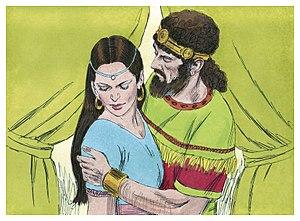
Illustration biblique du livre de la Second Book of Samuel chapitre 11 עברית: 11 האיור המקראי של change me! פרק हिन्दी: {{{hi}}} अध्याय change me! की पुस्तक की बाइबिल चित्रण Bahasa Indonesia: Ilustrasi Alkitab dari Second Book of Samuel pasal 11 Italiano: Illustrazione biblica del libro della change me! Capitolo 11 日本語: change me!11章の本の聖書の実例 Jawa: Ilustrasi Alkitab saking Second Book of Samuel pasal 11 한국어: change me! 11 장 장부의 성경 그림 Bahasa Melayu: Ilustrasi Alkitab dari Second Book of Samuel pasal 11